Kálmán Mikszáth

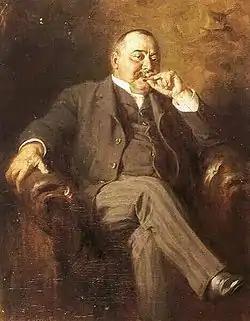
Kálmán Mikszáth; portrait by Gyula Benczúr (1910)

Kálmán Mikszáth de Kiscsoltó (16 January 1847 – 28 May 1910) was a widely reputed Hungarian novelist, journalist, and politician. His work remains in print in Hungarian and still appears from time to time in other languages.